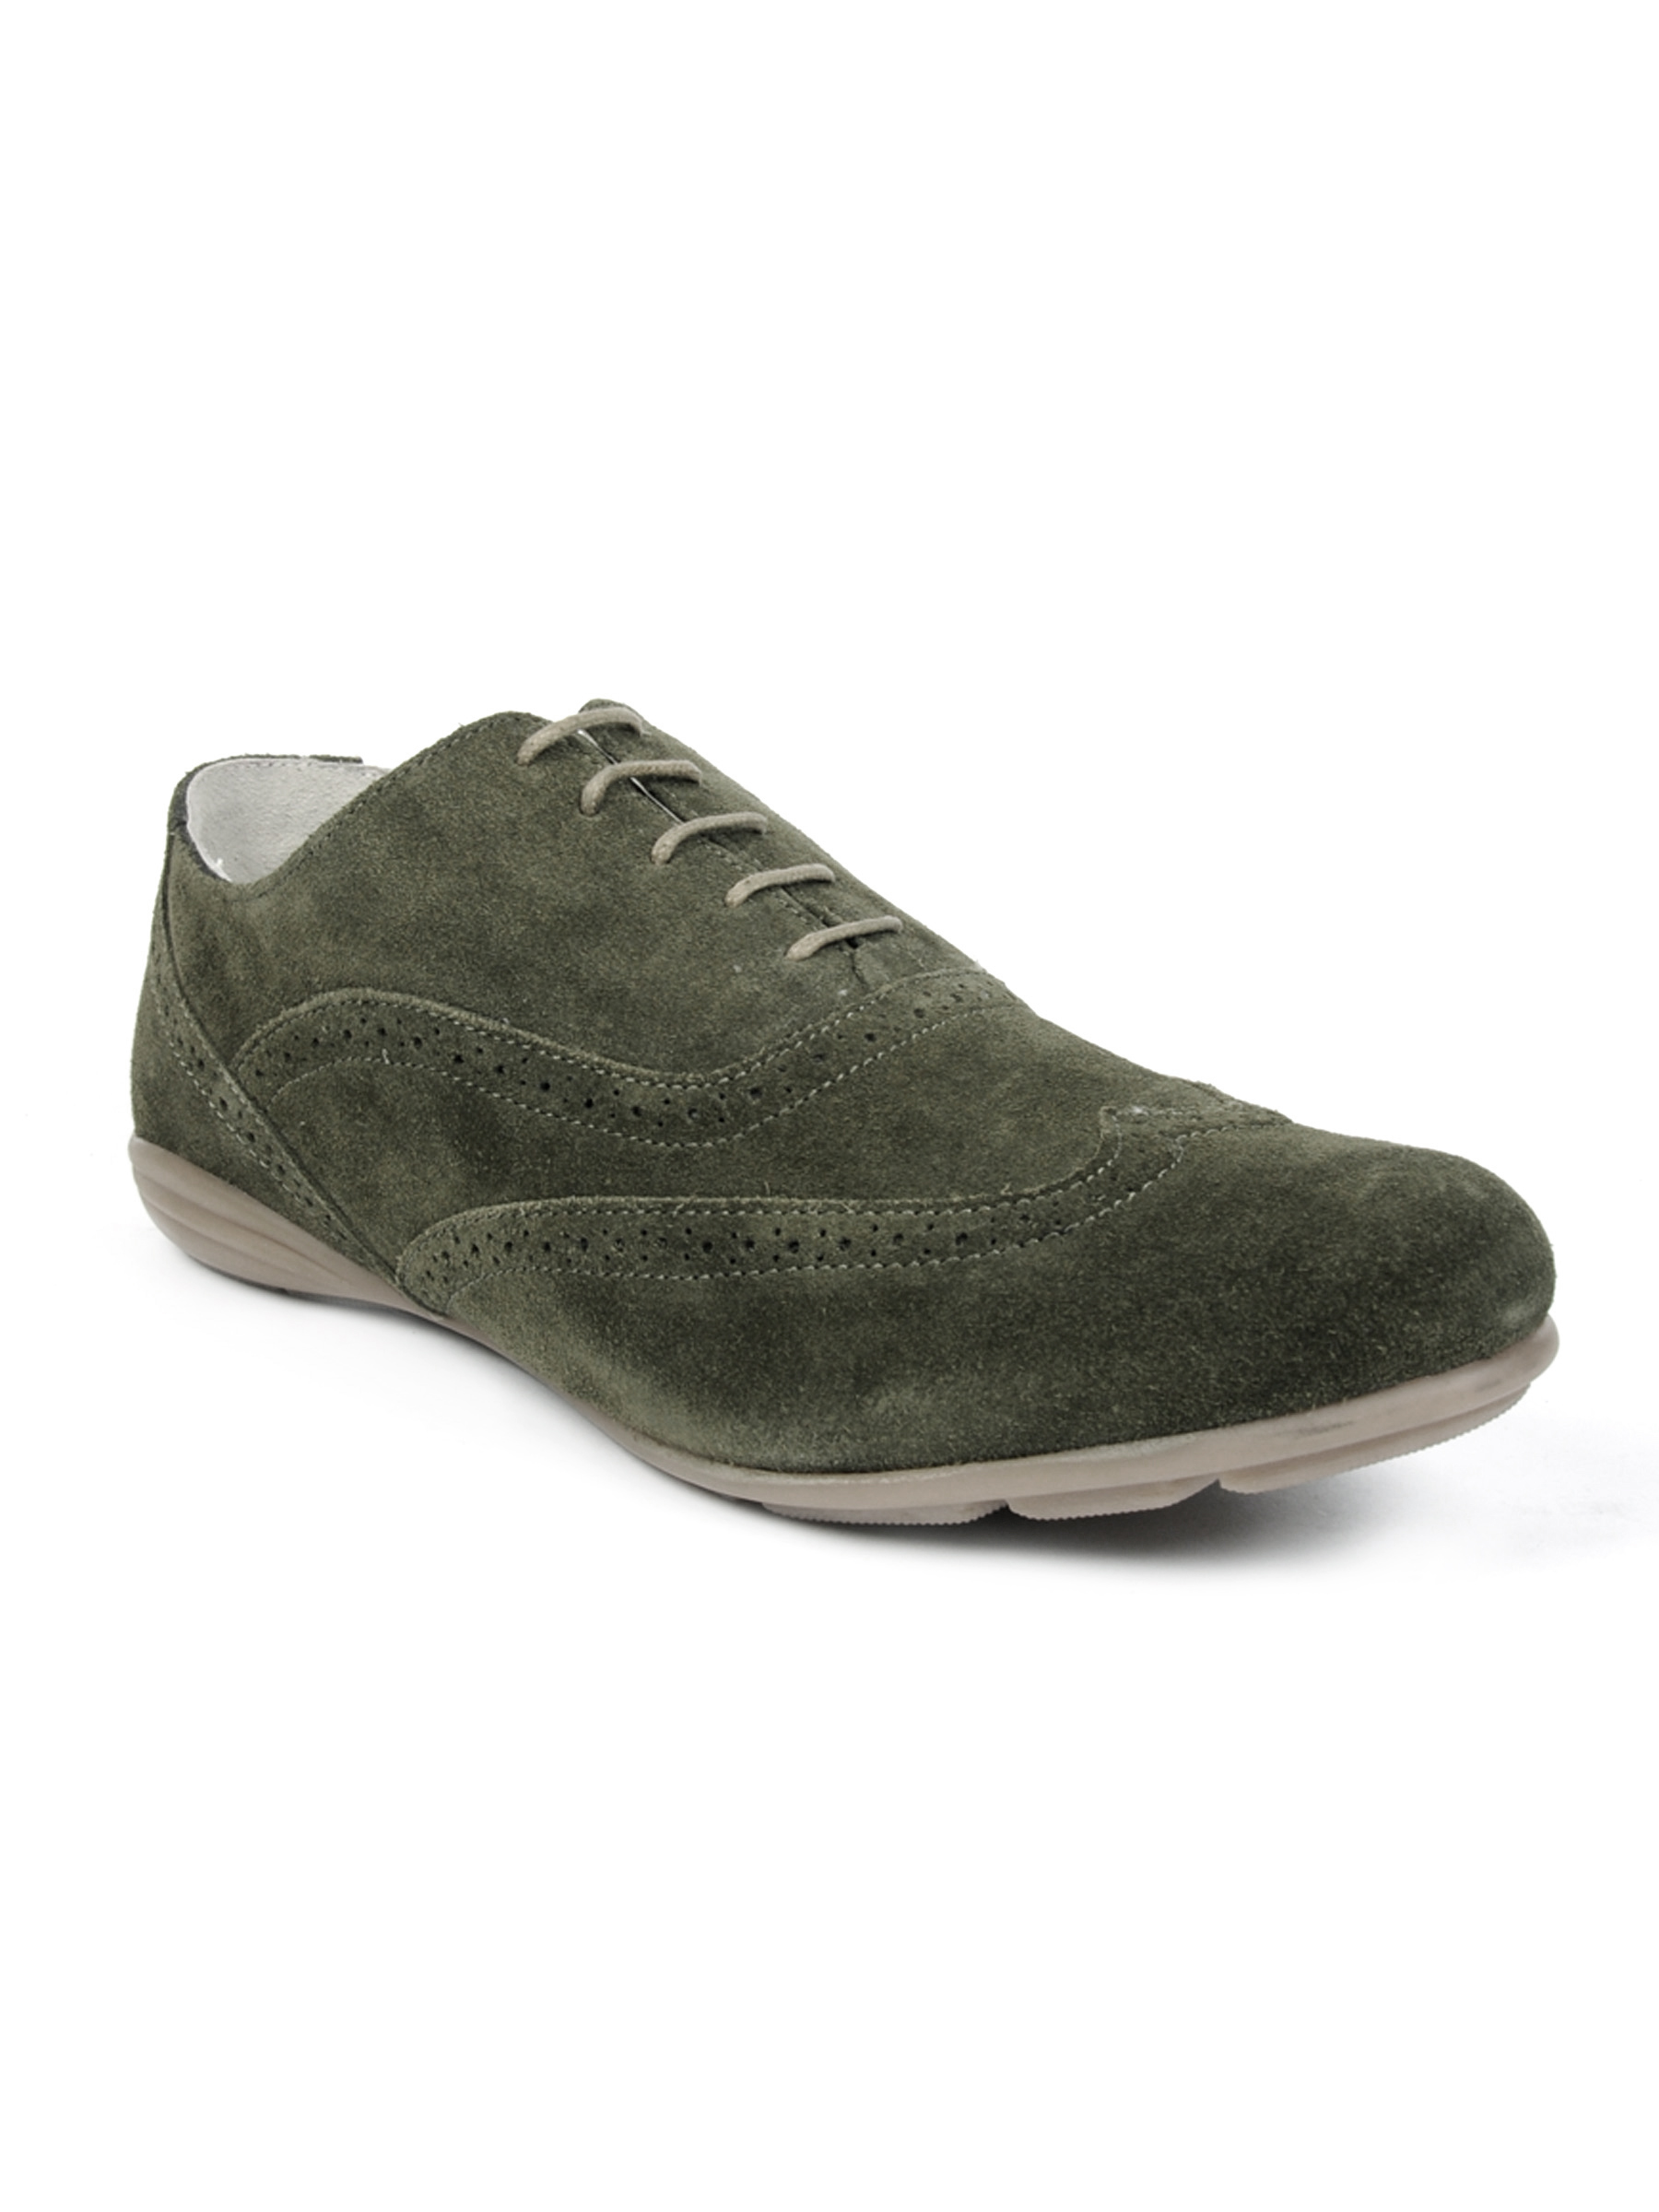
Carlton London Men Semi oxfords Green Casual Shoes
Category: Footwear / Shoes / Casual Shoes
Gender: Men
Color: Green
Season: Winter 2012
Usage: Casual